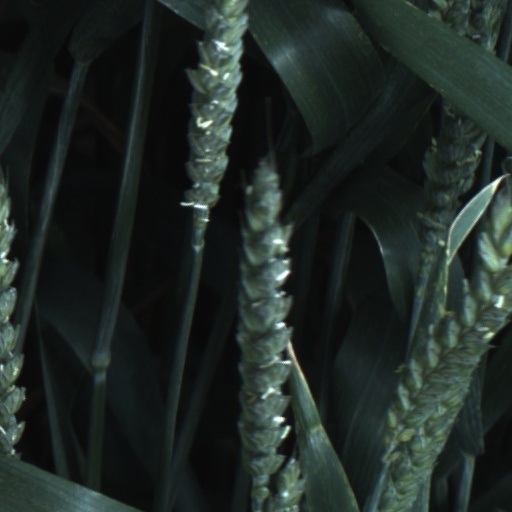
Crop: wheat